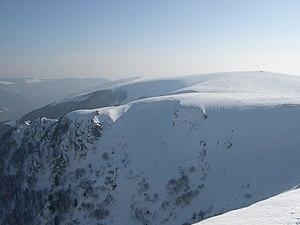
Combe du Wormspel et rochers du Spitzkoeple dans le massif du Hohneck. Massif des Vosges, 68 Alsace. A droite le Kastelberg.
L’Alsace est une région culturelle et historique de l’est de la France à la frontière avec l'Allemagne et la Suisse. Ses habitants sont appelés les Alsaciens.
Le Hohneck, troisième sommet du massif des Vosges avec 1 363 mètres d'altitude, domine la ligne de crêtes qui sépare l'Alsace de la Lorraine. Il constitue le point culminant du département des Vosges. En contrebas du sommet est aménagée la station de ski de La Bresse Hohneck. Un ballon voisin, situé à 1,5 kilomètre à l'est et culminant à 1 289 mètres, est dénommé Petit Hohneck.